Cruise control

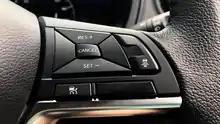
Adaptive cruise control (ACC) steering wheel switch on Nissan Note e-Power. The bottom-left button is the adaptive cruise control symbol defined in ISO 2575:2010 and ISO 7000-2580 standards and used in various vehicles.

Some modern vehicles have adaptive cruise control (ACC) systems, a general term meaning improved cruise control. Dynamic set speed systems use the GPS position of speed limit signs from a database. Many systems also incorporate cameras, lasers, and millimeter-wave radar equipment to determine how close a vehicle is to others or other objects on the roadway.